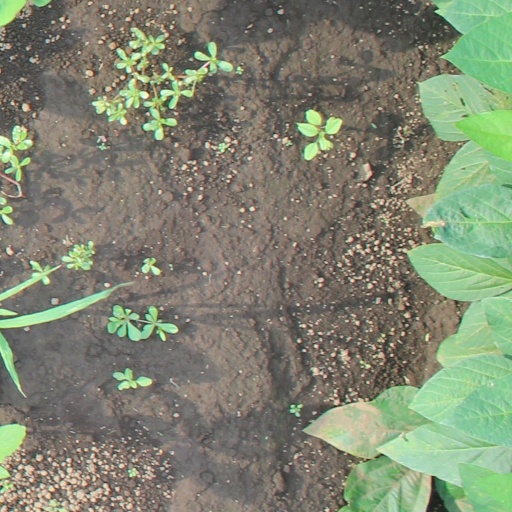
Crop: soybean